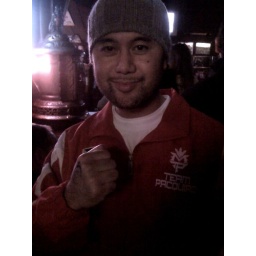
PAC boys in the building tonight